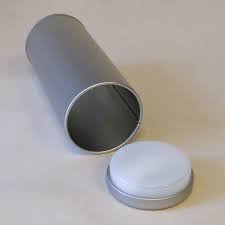
Waste category: metal